British concession of Tianjin

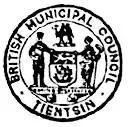
Emblem of the Tianjin British Municipal Council

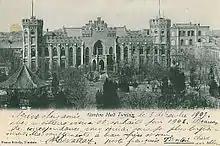
Postcard of Gordon Hall, Tienstin, circa 1907

Established in 1862, the Tianjin British Municipal Council in the British Concession was the highest administrative agency in British Tianjin. Gordon Hall, built in 1890, became its headquarters. It was indirectly under the leadership of the British Ambassador and the Foreign Office. The Bureau had multiple custody groups, branch offices, and municipal committees that governed various aspects of life within the British concession.